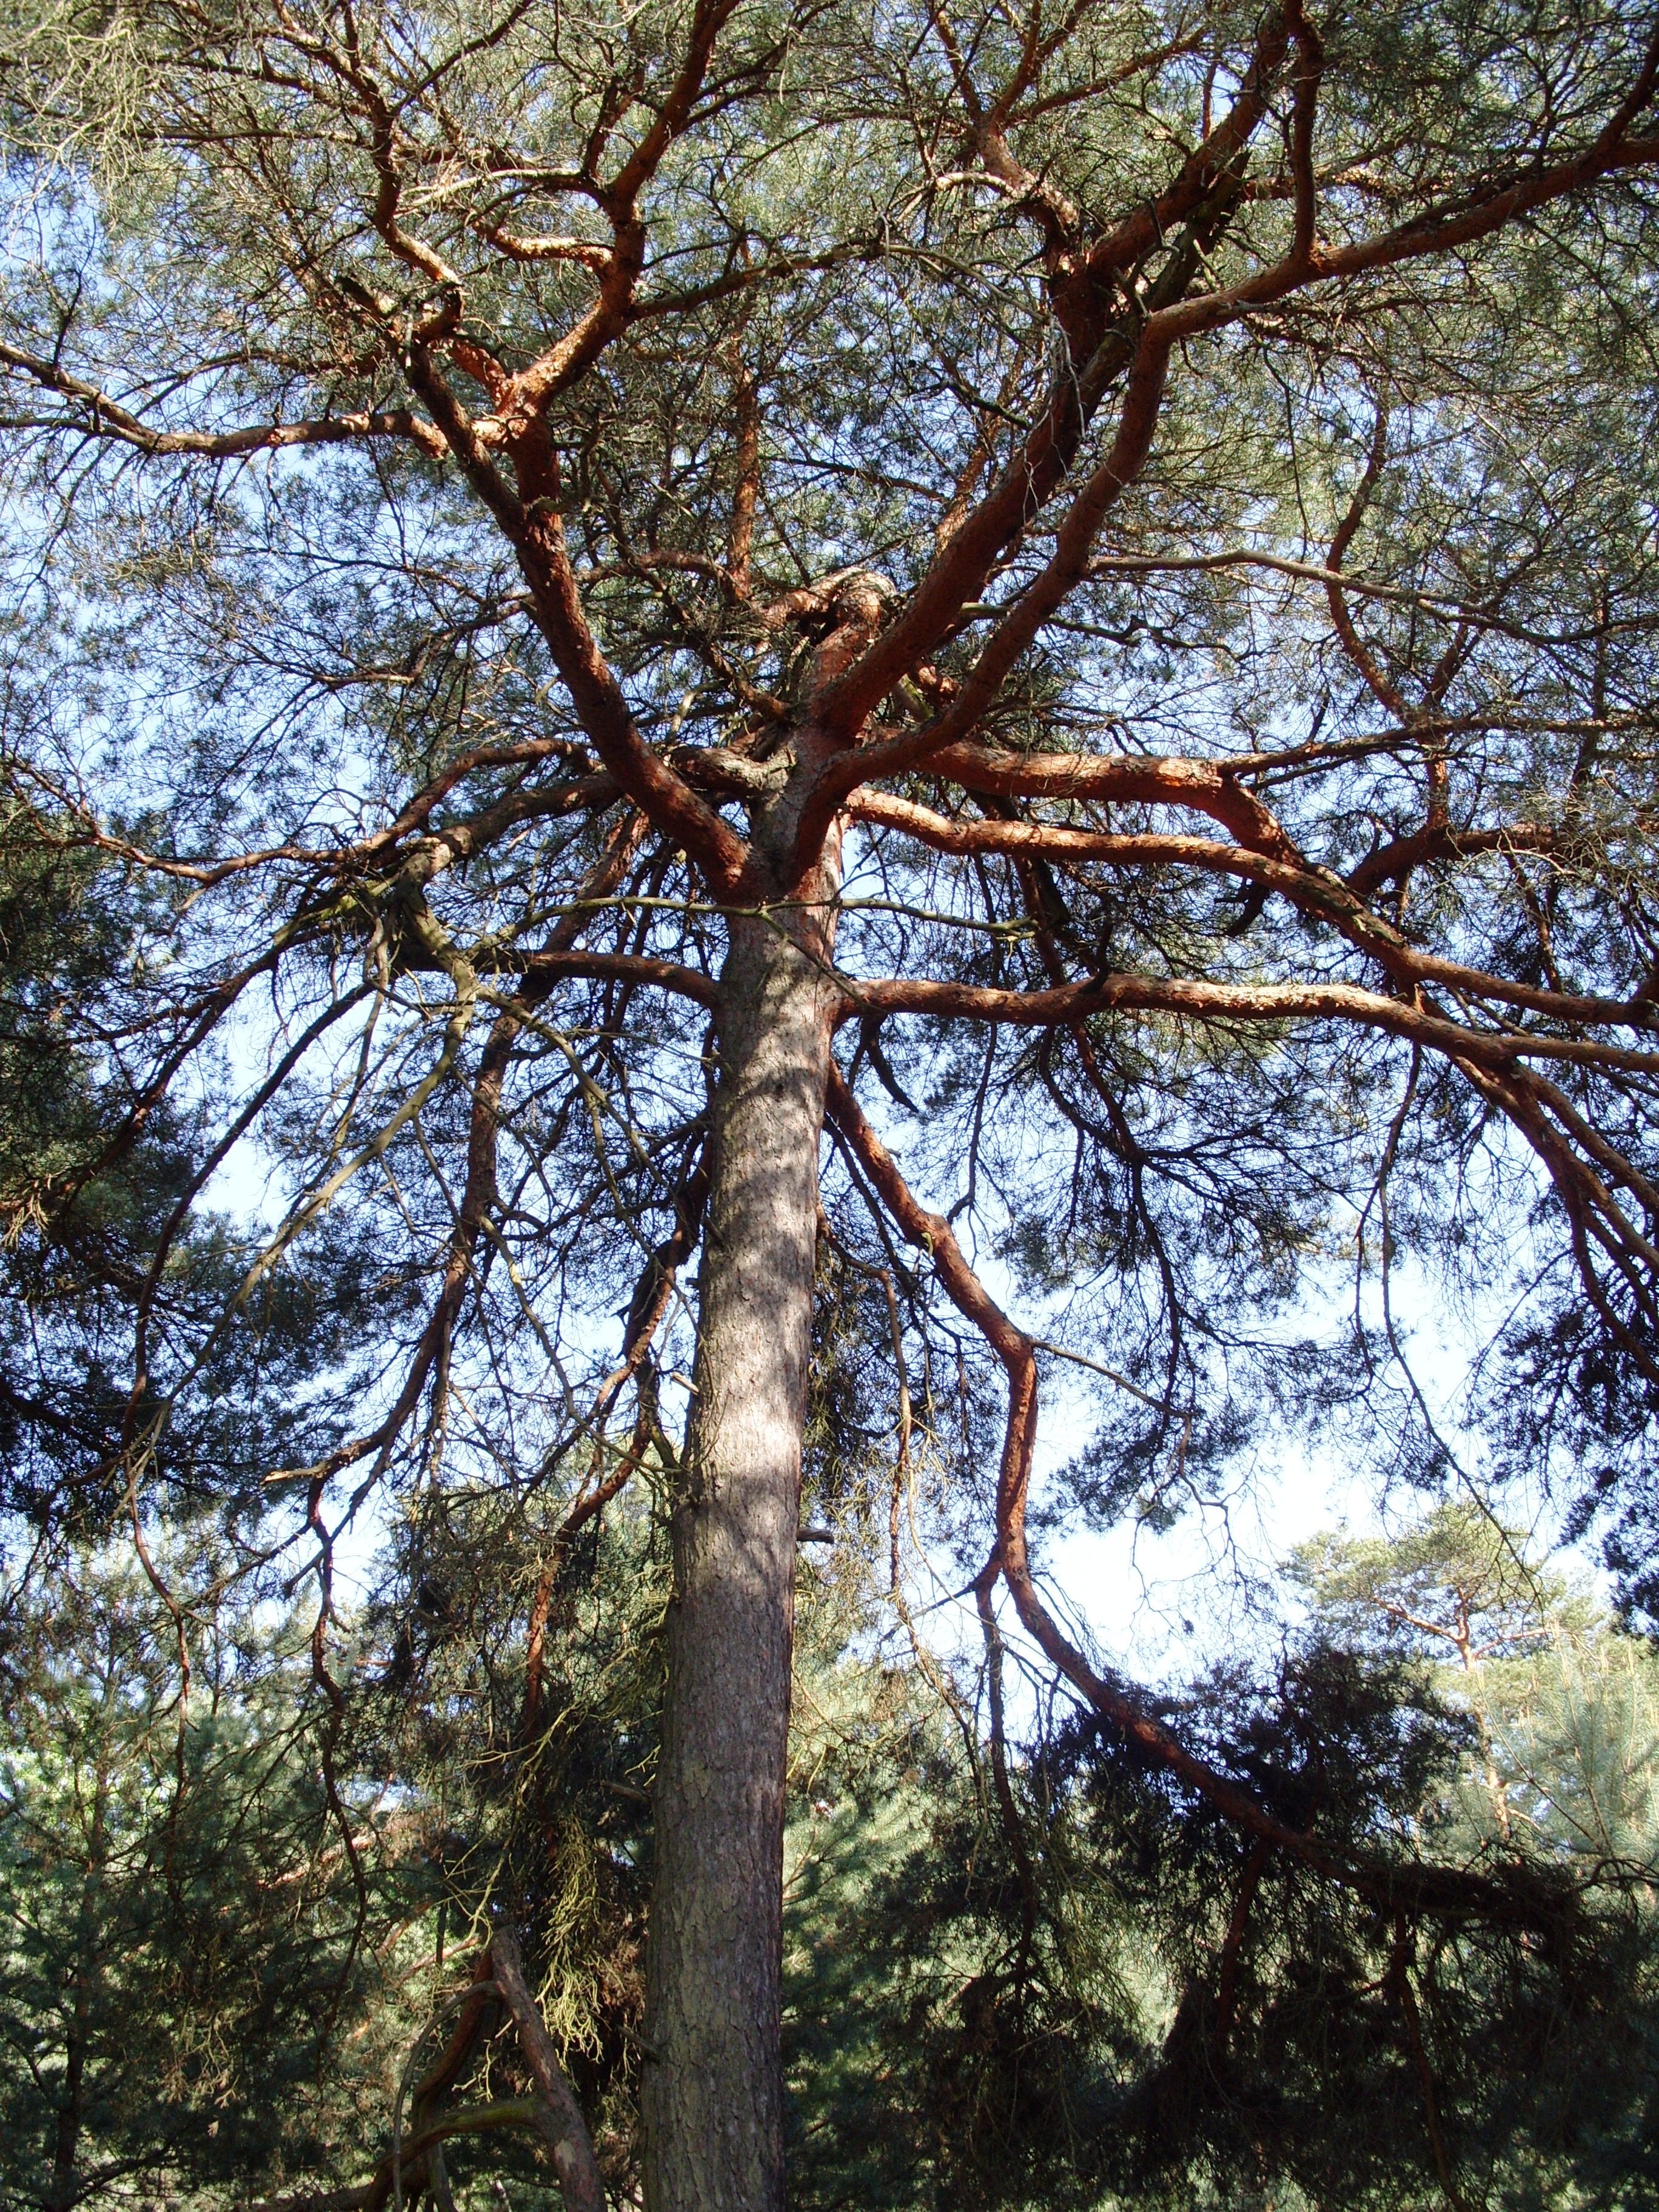
tree, nature, forest, branch, plant, leaf, flower, trunk, pine, autumn, botany, deciduous, grove, woodland, flowering plant, pine wood, woody plant, land plant